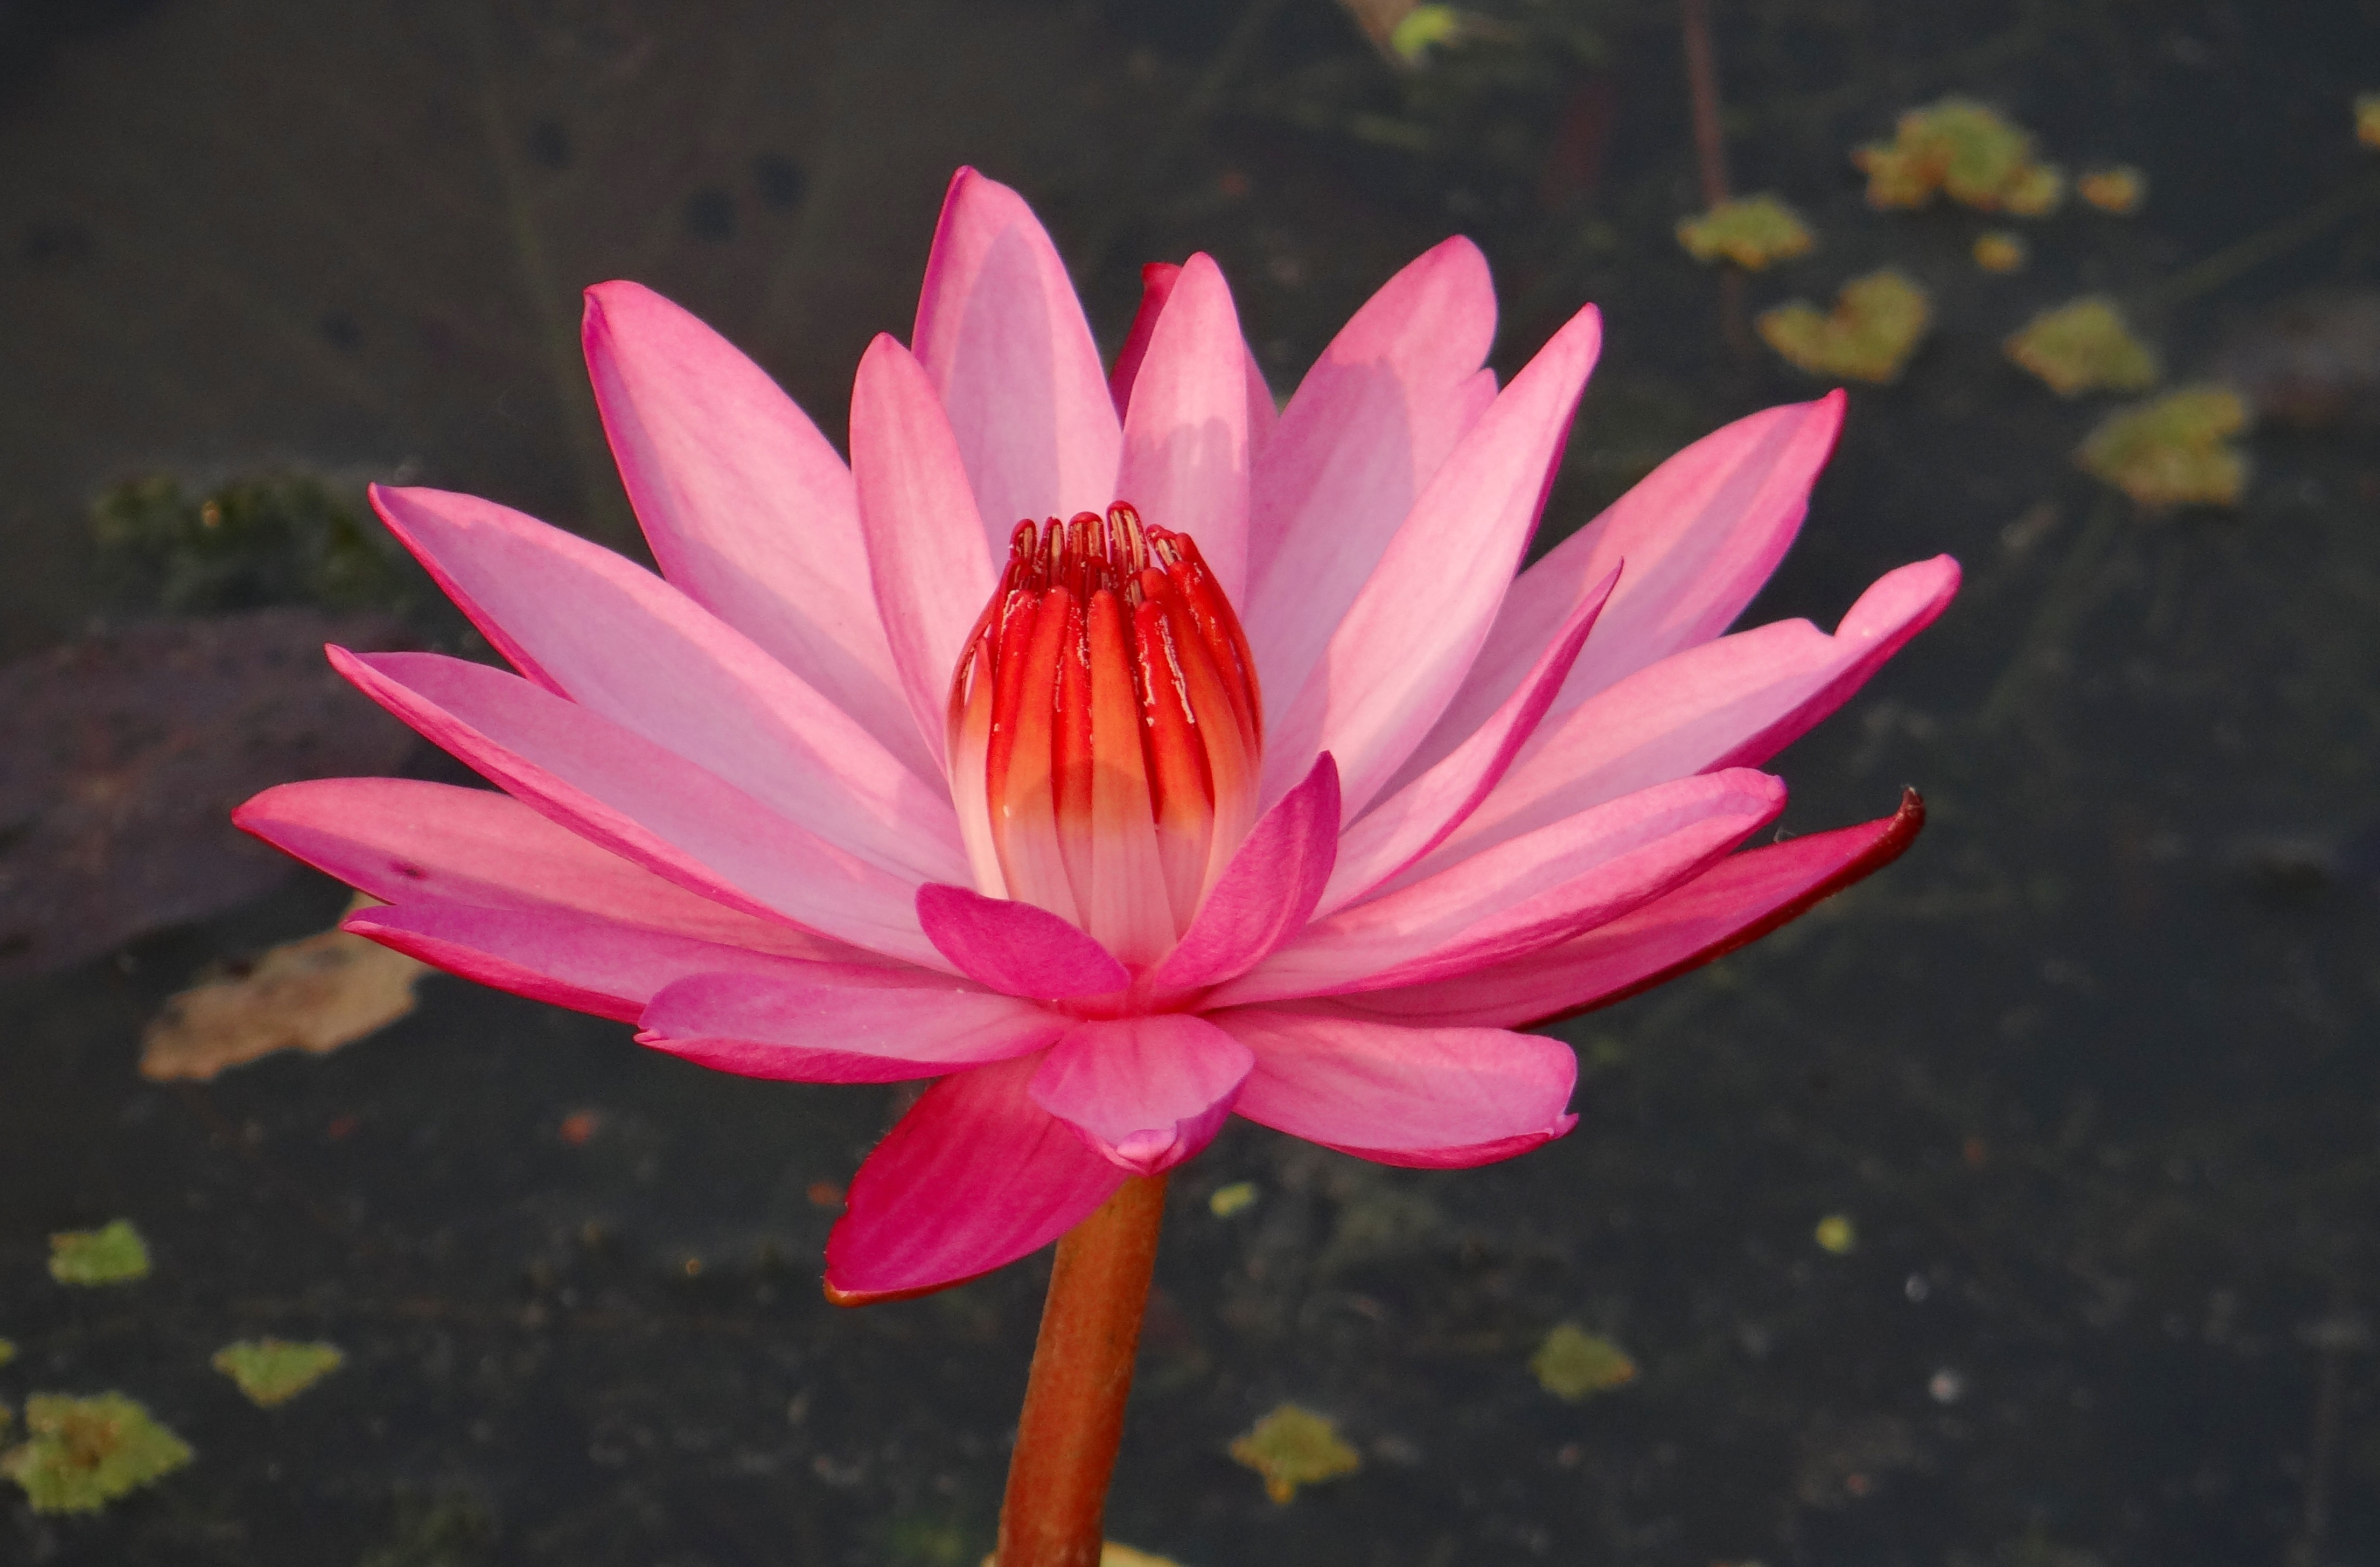
blossom, plant, leaf, flower, petal, bloom, lake, red, tropical, botany, aquatic, pink, aquatic plant, flora, water lily, close up, nymphaeaceae, india, kolkata, macro photography, west bengal, flowering plant, daisy family, red water lily, lal shapla, lal kamal, raktakamal, nilofar, nymphaea rubra, nymphaea rosea, leuconymphaea rubra, nymphaea magnifica, iim, plant stem, land plant